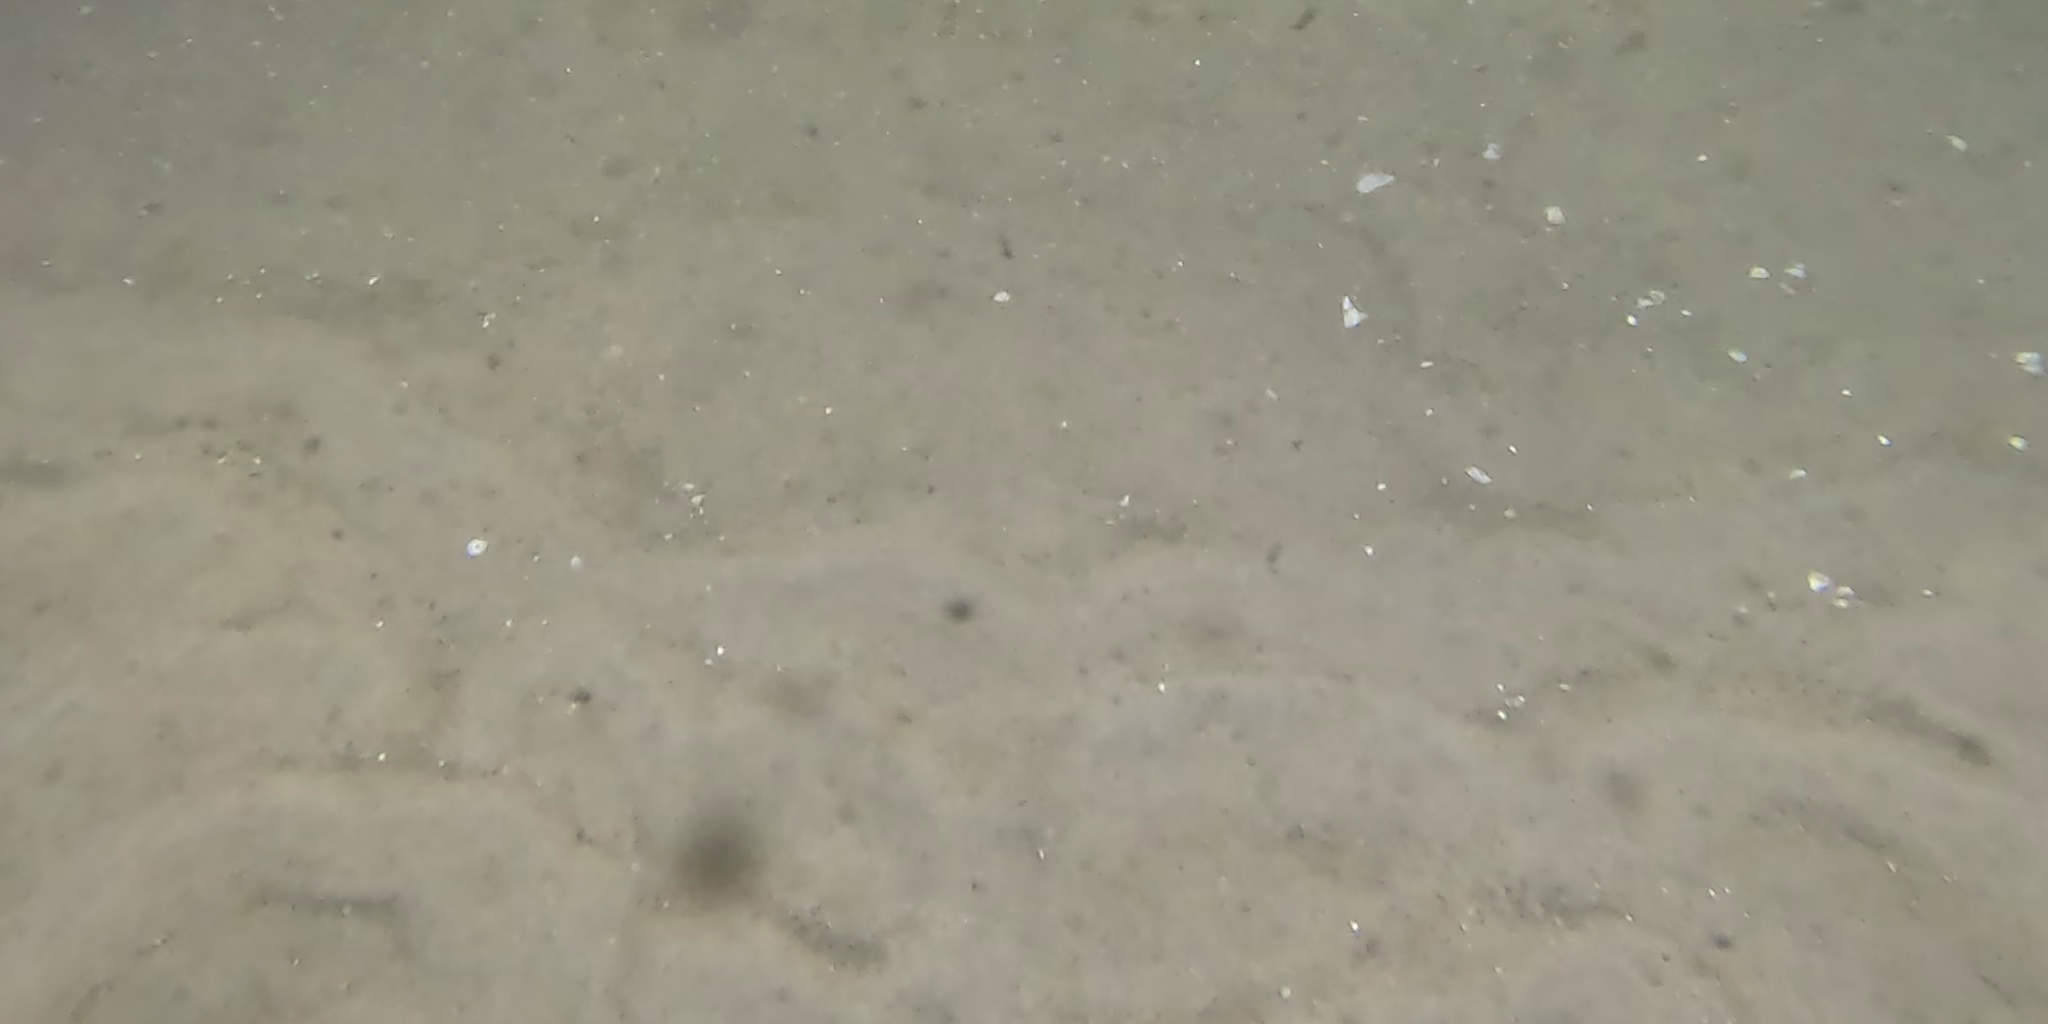
Seabed habitat: sand